Junoon (band)

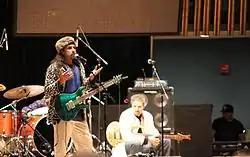
Junoon performing live at the 'Concert of Pakistan', on 12 September 2009

Salman continues to take the band to new heights, from performing at the Nobel Peace Prize, featuring at the Clinton Global Initiative to performing at the Atlantic City House of Blues with multi Academy/Grammy-winning artist Melissa Etheridge after collaborating with her on one of her albums. Salman also featured in the series of Mystical Sufi Tours throughout the US and Canada. He has performed at various educational institutions throughout the world, including Oxford, Harvard, Yale, Stanford various times and continues to actively tour and engage college audiences. He also is actively involved as a professor of Islamic Arts at Queens College NY.